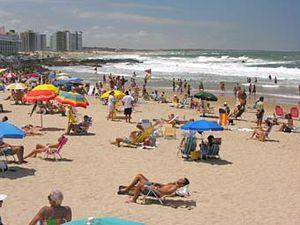
Punta del Este est une ville côtière d'Uruguay, elle se situe dans le département de Maldonado. C'est une station balnéaire célèbre.